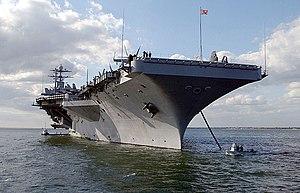
Cet article fournit diverses informations sur les porte-avions de l'United States Navy
L'USS Harry S. Truman (CVN-75) est un porte-avions polyvalent américain à propulsion nucléaire, faisant partie de la classe Nimitz. Il est le cinquième et dernier porte-avions de la sous-classe Theodore Roosevelt, et fait partie des 11 porte-avions géants de l'US Navy.